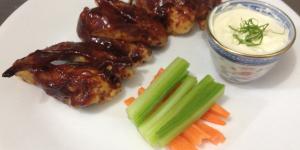
alitas de pollo en salsa bbq artesanal